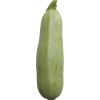
Label: Zucchini 1